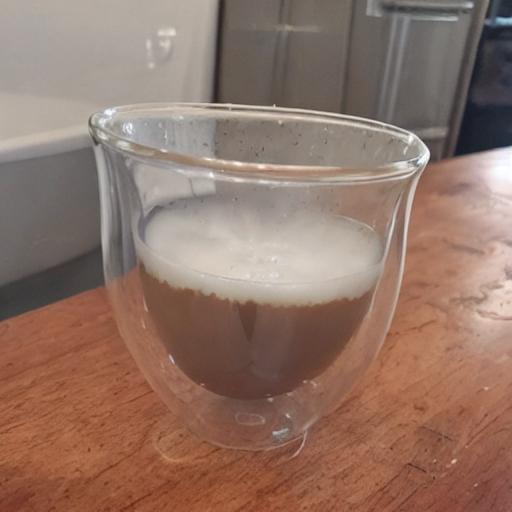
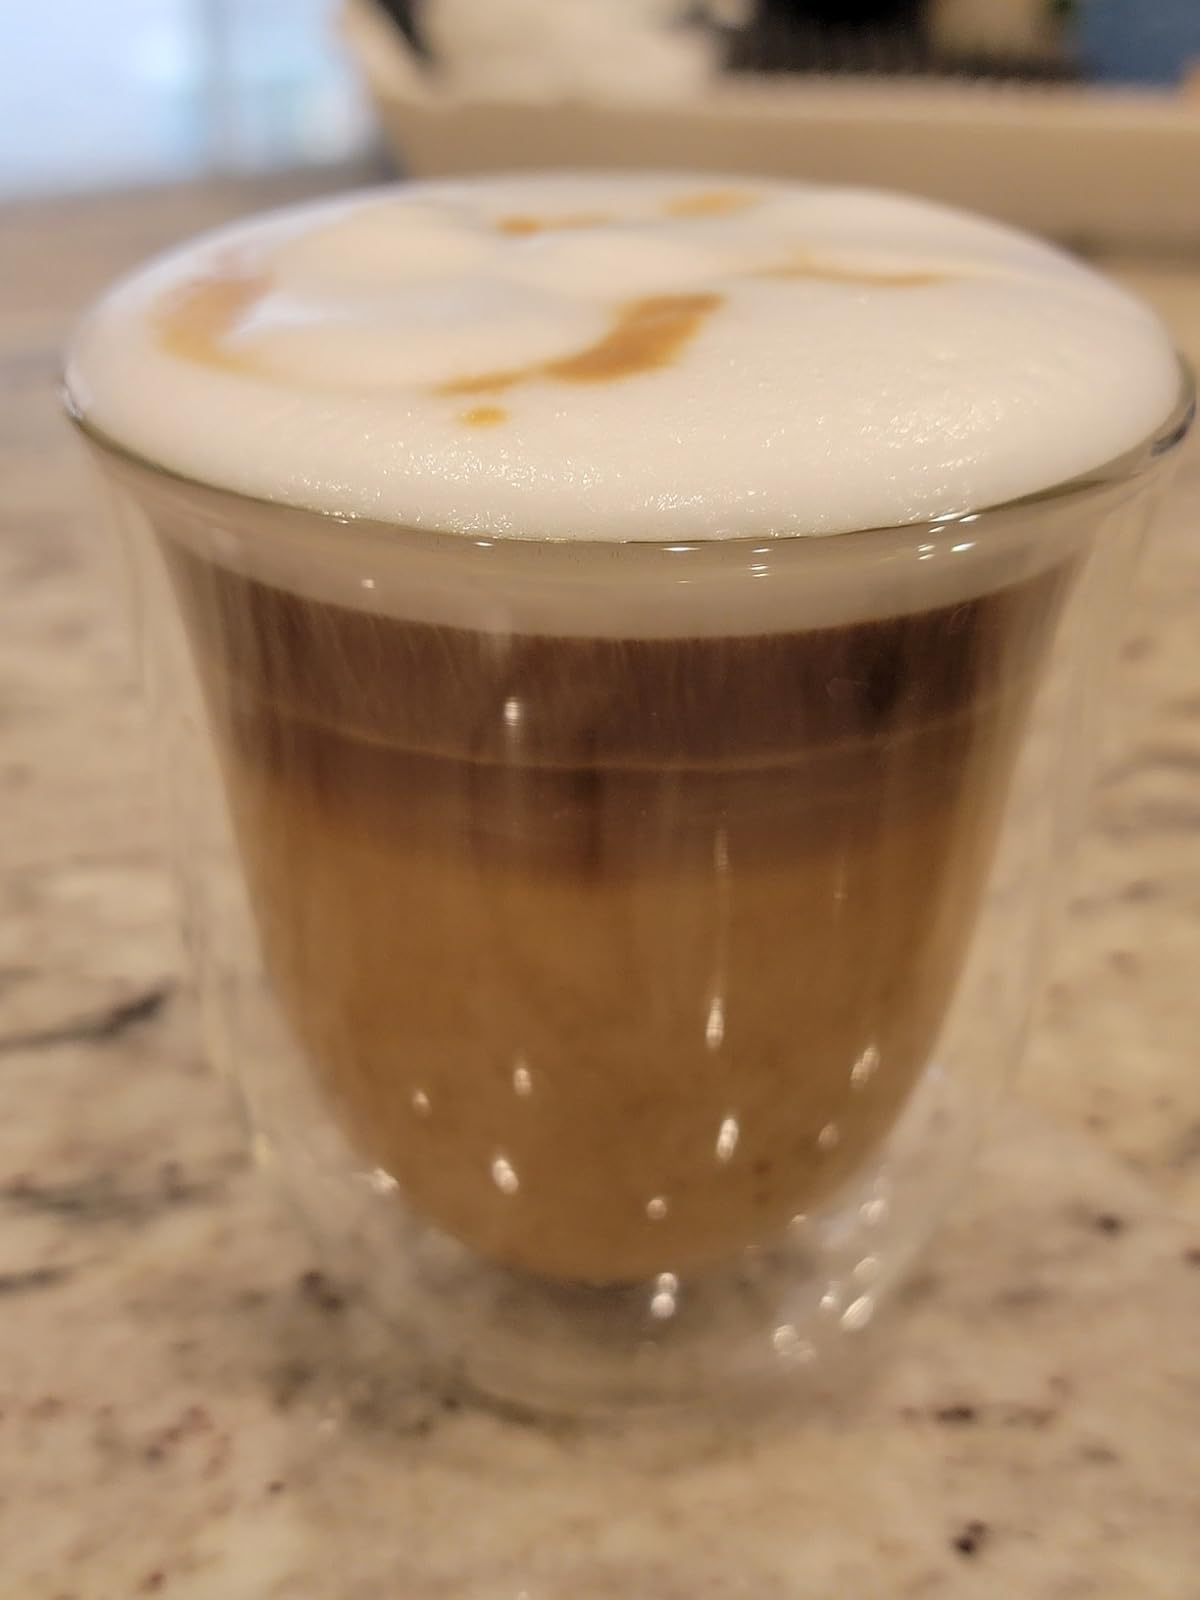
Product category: items_mug
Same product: no